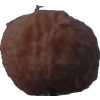
Label: orange_peeled